California Lutheran University

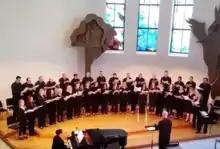
Choir at Cal Lutheran

Creative arts have been an important part of the college since its first opening in the fall of 1961. The college's first music department was set up by choir director C. Robert Zimmerman. Joining the staff early on to provide orchestral direction was Walter Birkedahl, who stayed until 1965. Another pioneer faculty member was violinist Betty Shirley, who rehearsed and built string sections of the college orchestra. As the founding conductor of the Youth Symphony Orchestra, Shirley was also the founding concertmistress of the CLC Conejo Symphony Orchestra. Others included Art Moorefield, a teacher of music history and former instructor at Cincinnati Conservatory of Music, and Carl Swanson, a graduate of Augustana College, Rock Island, and Gert Muser, a voice teacher trained in Germany. The concert and chapel choirs had their first performance during the CLC's dedication in October 1961. A highlight of the dedication was "A Mighty Fortress Is Our God" performed by the newly formed orchestra and choir. The premiere performance of the orchestra was held in December 1961 at the Newbury Park Academy in neighboring Newbury Park, CA. The 37-member choir performed shortly thereafter at the Holy Trinity Lutheran Church on the college campus. The first choir tour was held in early 1962 and began the tradition of annual tours, first and foremost to the Southwest, but also in the Pacific Northwest and Hawai’i. In the early 1970s, the orchestra and choir held their initial appearance at the Music Center in Los Angeles where they performed in the Dorothy Chandler Pavilion. During the 1970s, guest artists such as Roger Williams, Myron Floren, Gordon MacRae, Marni Nixon, Florence Henderson, and others made their appearance on CLC concert tours.